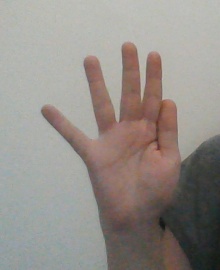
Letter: sheen